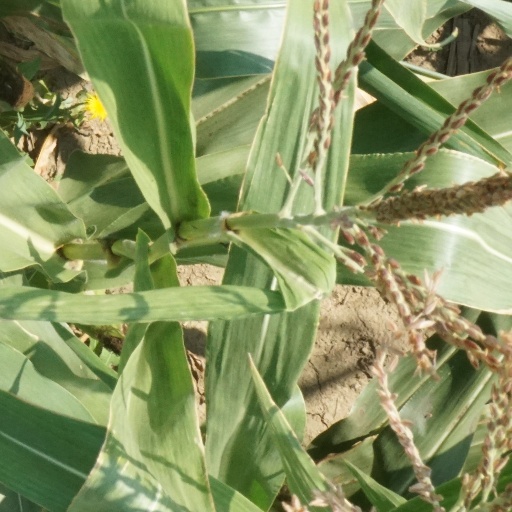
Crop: maize; corn